List of songs recorded by Korn

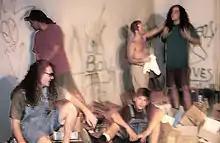
Korn's debut single "Blind" was originally written by Jonathan Davis's previous band Sexart in 1992.

Korn is an American nu metal band from Bakersfield, California. Formed in 1993, the band originally featured vocalist Jonathan Davis, guitarists James "Munky" Shaffer and Brian "Head" Welch, bassist Reginald "Fieldy" Arvizu, and drummer David Silveria. The current lineup of the group includes drummer Ray Luzier, who replaced Silveria in 2009. The band released its self-titled debut album "Korn" in 1994, which was produced by Ross Robinson and featured equal songwriting credits for the whole band. "Life Is Peachy", released in 1996, included two cover versions – of Ice Cube's "Wicked" and War's "Lowrider", while the band's third album "Follow the Leader" featured collaborations with Limp Bizkit's Fred Durst ("All in the Family") and rappers Ice Cube ("Children of the Korn") and Slimkid3 ("Cameltosis").